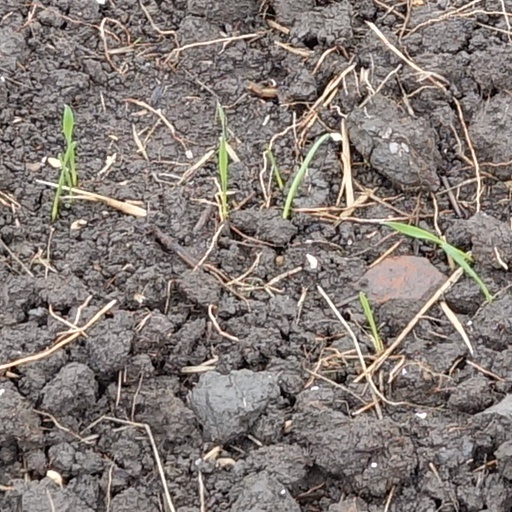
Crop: wheat